Roaring Spring Historic District

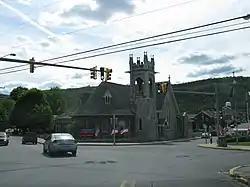
Roaring Spring Historic District, May 2008

The Roaring Spring Historic District is a national historic district that is located in Roaring Spring, Blair County, Pennsylvania.